Tākaka

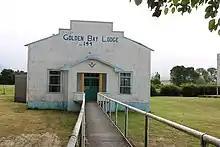
Golden Bay Masonic Lodge 144 (2021)

The Masonic lodge was originally built as a cinema in 1926 outside the town boundary, as for reasons unknown, a cinema was not permitted in the town. It was a popular addition to the town before being sold in 1937 and became the Masonic lodge. The Collingwood Lodge and the Takaka Lodge merged in 1972 became the Golden Bay Lodge No 144.